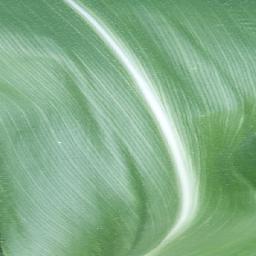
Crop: corn
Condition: (maize)_healthy